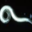
Label: worm